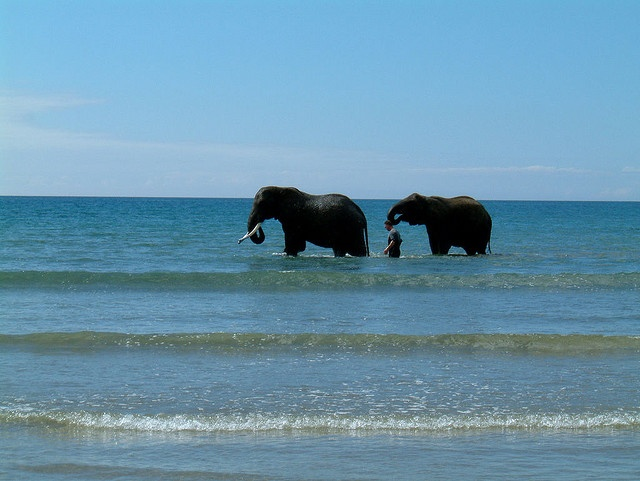
Two elephants standing next to a man in the ocean.
Two adult elephants and one baby elephant are walking in the sea.
A man wades in the water with two elephants.
two elephants and a man are in the water
This image is a man and two elephants wading in the ocean.